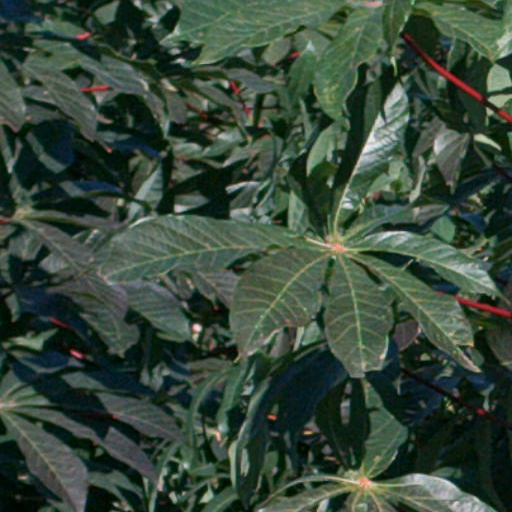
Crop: cassava